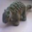
Label: dinosaur